List of Six Flags Over Texas attractions

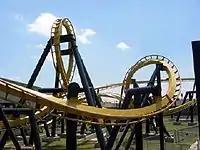

The Mexico & Spain area consists of two sections both of which were originally part of the park in 1961. Both sections represent a flag that has flown over the state of Texas.